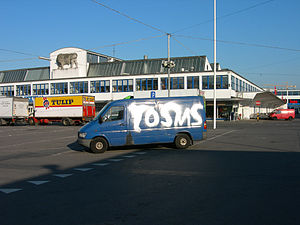
Kødbyen
Den Hvide Kødby
Den Hvide Kødbye, Vesterbro KBH. 2008.
Kødbyen er det populære udtryk for den del af Vesterbro i København, hvor størstedelen af byens fødevaregrossister, specielt kødgrossister, holder til. Området afgrænses af Hovedbanegården, Ingerslevsgade, Halmtorvet og Skelbækgade og dækker et område på cirka 400 x 600 meter.